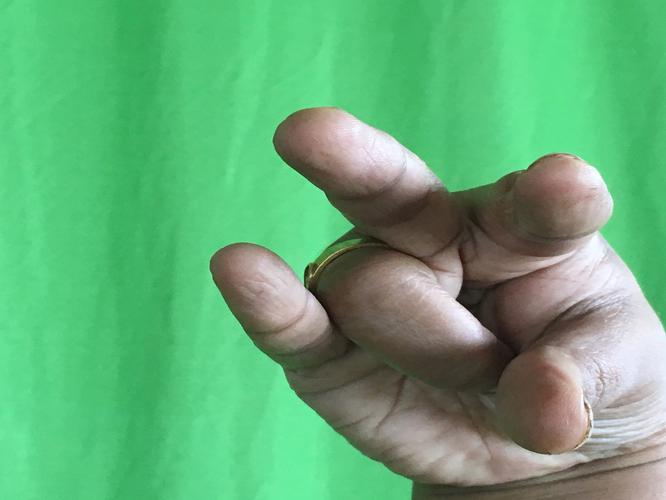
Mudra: Kangulam
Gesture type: single_hand